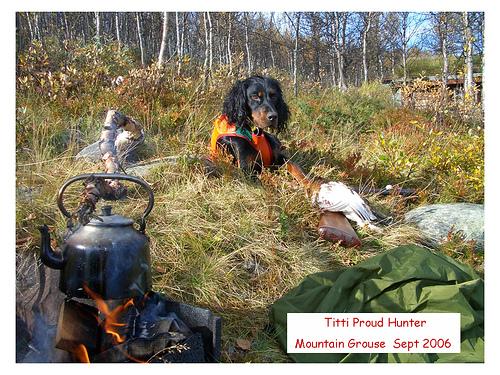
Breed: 228-n000085-Gordon_setter